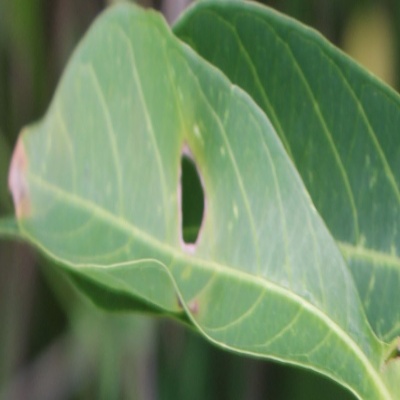
Crop: Cassava
Condition: brown spot